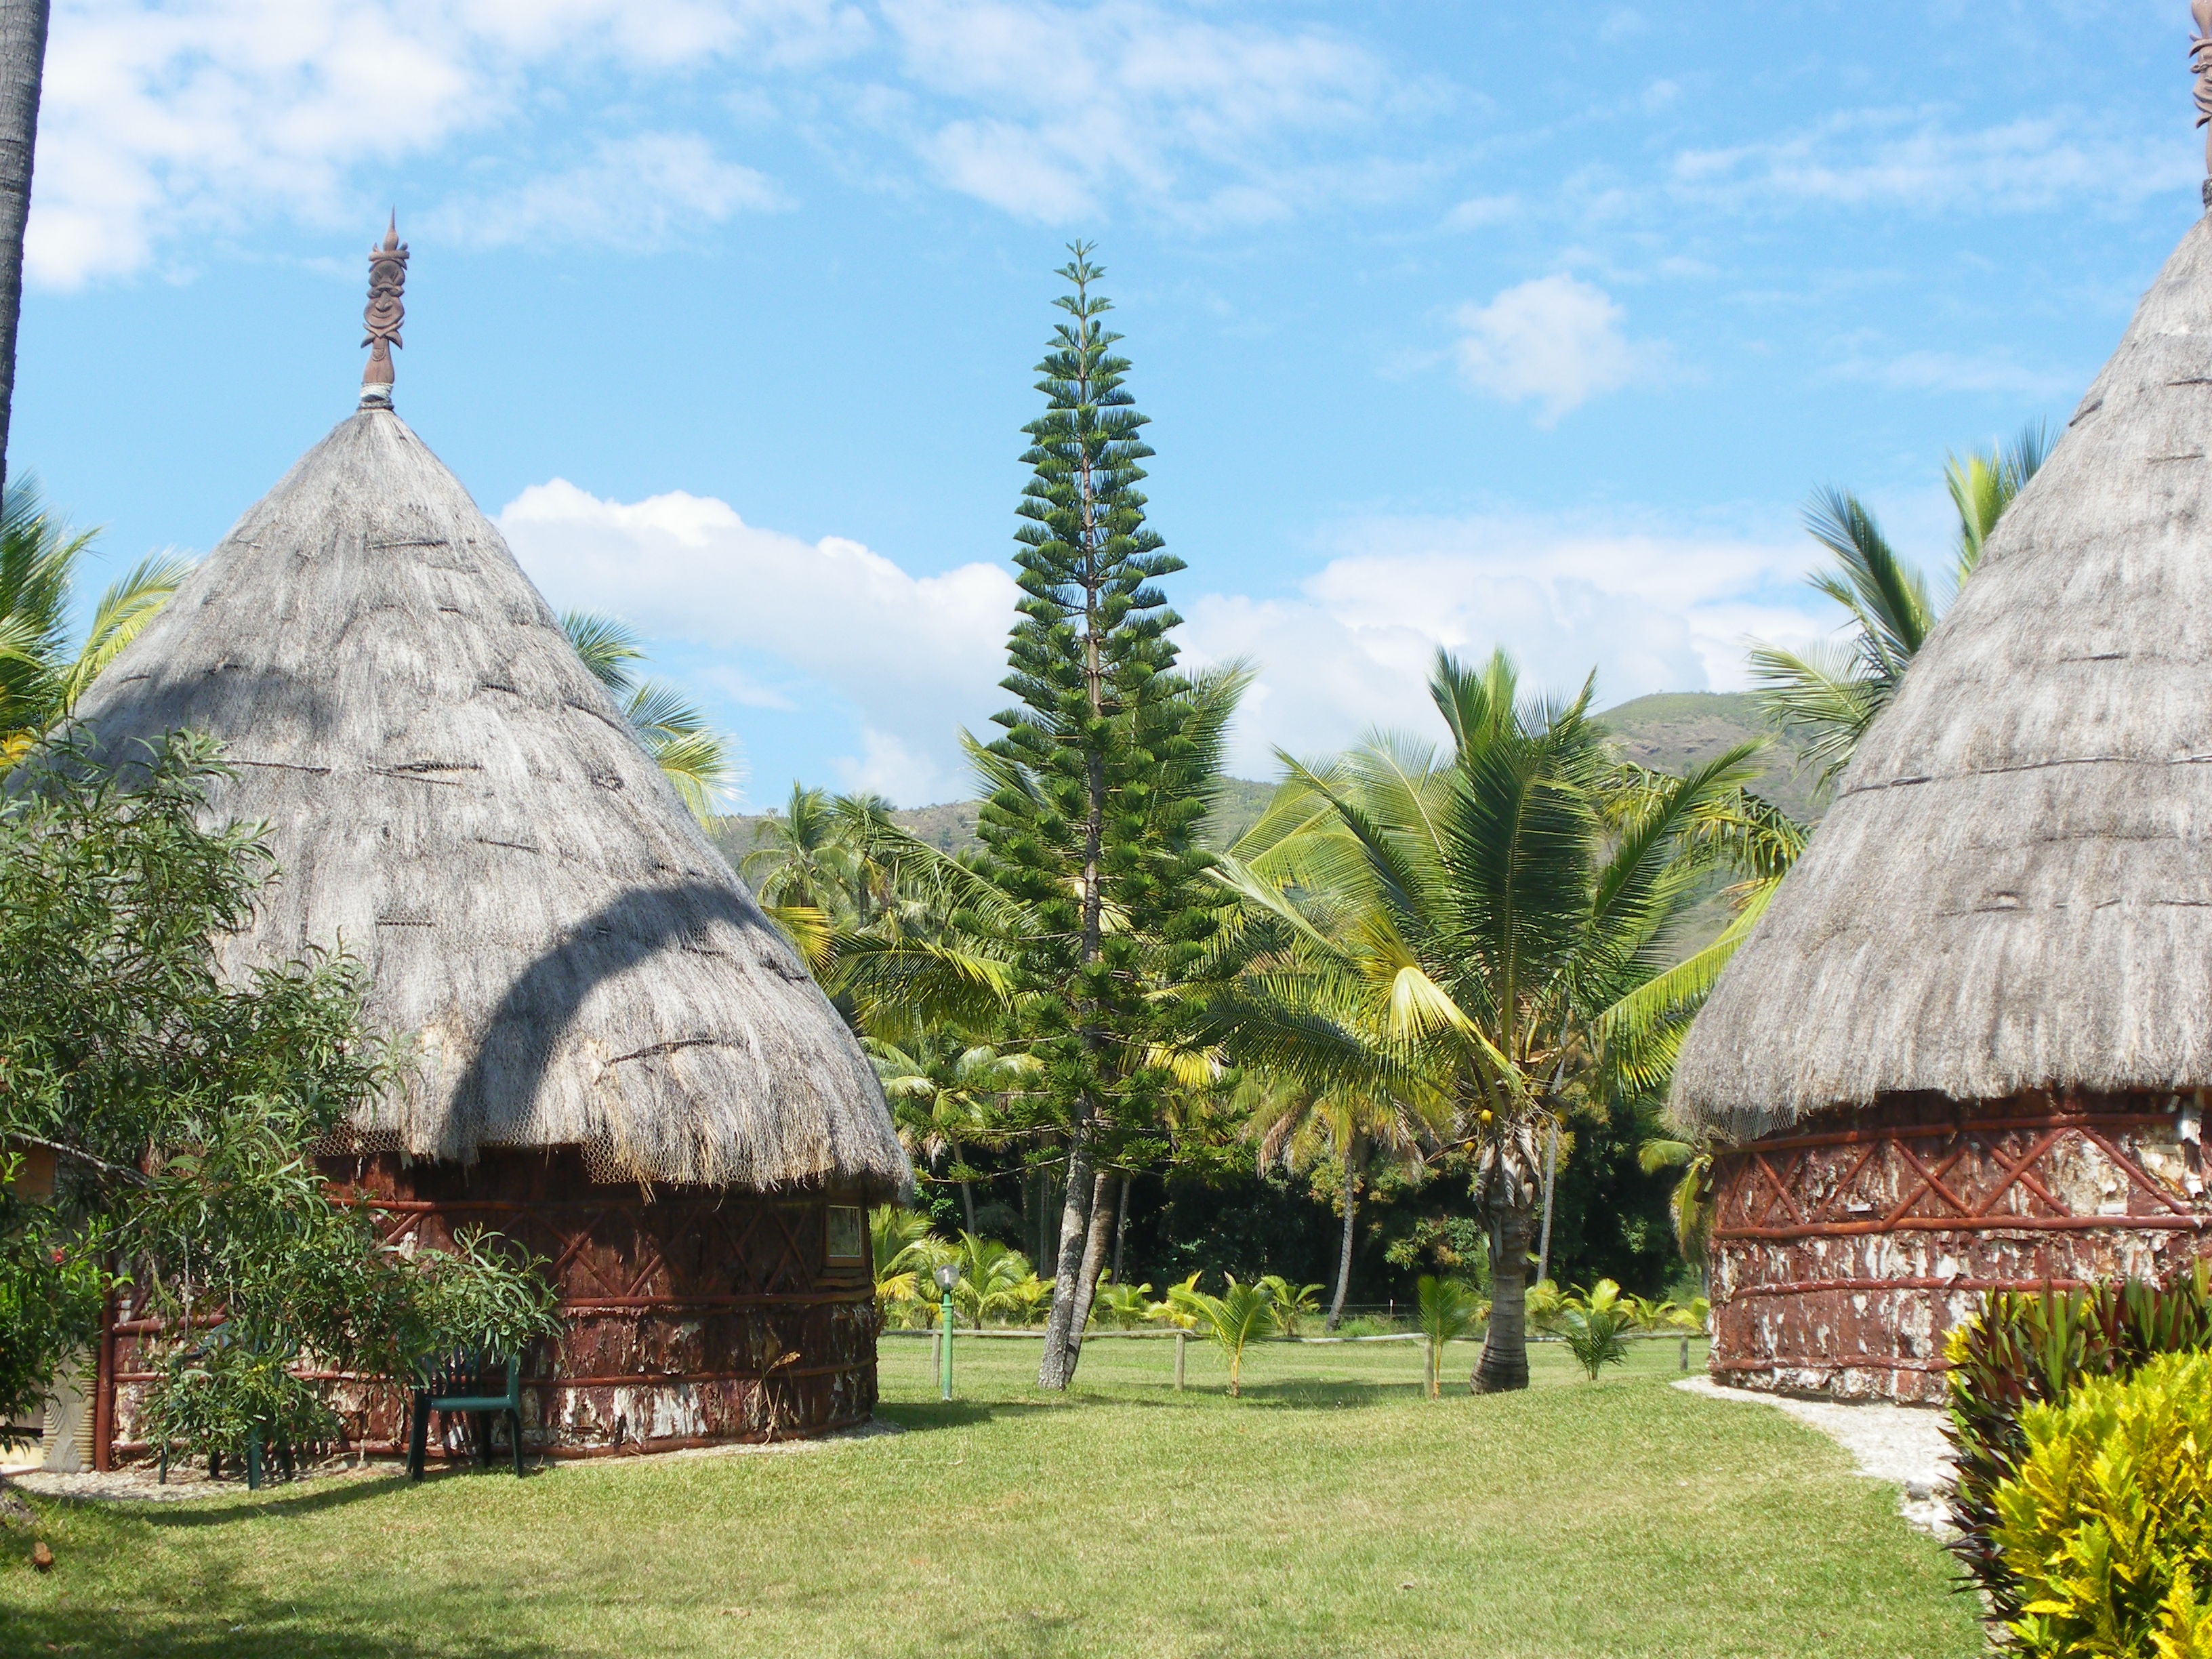
vacation, hut, village, box, tourism, coconut, resort, straw, estate, rural area, archaeological site, new caledonia